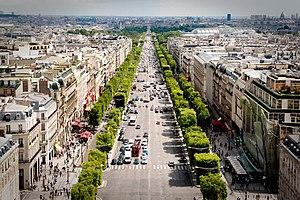
Le quartier des Champs-Élysées est le 29ᵉ quartier administratif de Paris situé dans le 8ᵉ arrondissement.
L’avenue des Champs-Élysées est une voie de Paris. Longue de près de deux kilomètres et suivant l'axe historique de la ville, elle est une voie de circulation centrale reliant la place de la Concorde à la place Charles-de-Gaulle dans le 8ᵉ arrondissement. Site touristique majeur, elle a souvent passé pour la plus belle avenue de la capitale, et est connue en France comme la « plus belle avenue du monde ».